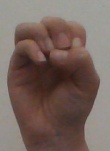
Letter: ha